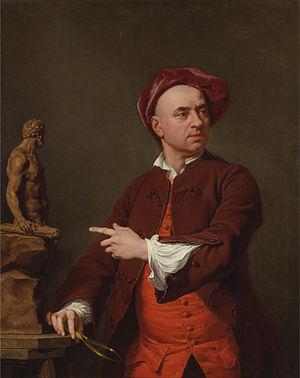
John Michael Rysbrack, baptisé à Anvers le 27 juin 1694 et mort à Londres le 8 janvier 1770, est un sculpteur et dessinateur flamand. Malgré ses origines anversoises, il a réalisé la majeure partie de ses œuvres à Londres. Il était considéré par ses contemporains comme l'un des meilleurs artistes de l'époque.